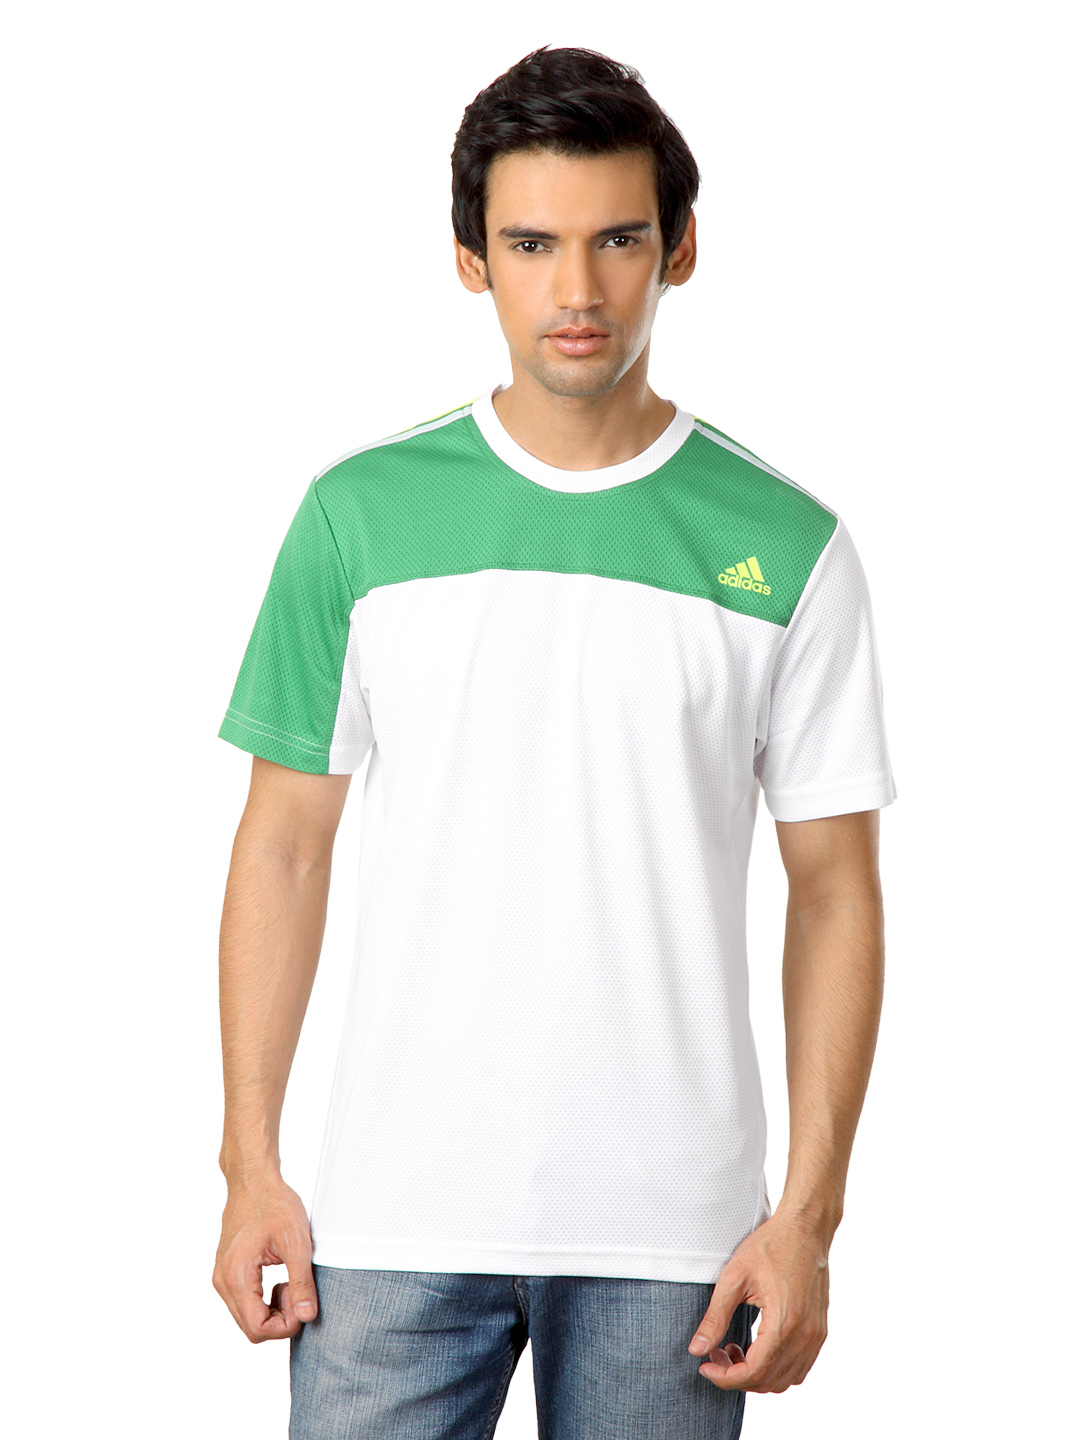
ADIDAS Men White & Green T-shirt
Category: Apparel / Topwear / Tshirts
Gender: Men
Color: White
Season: Summer 2012
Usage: Sports